Age of Fishes Museum

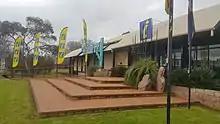

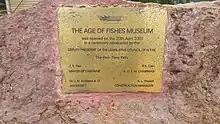

The Age of Fishes Museum is one of only two (the other one, its sister museum, is at Miguasha in Quebec, Canada) Devonian fish fossil museums in the world and is a National Heritage site due to its international scientific significance. Located in Canowindra, New South Wales, Australia, it was established in 1998. The Museum was designed by Australian architect, John Andrews. The museum houses a huge collection of Devonian fish fossils found at the Mandagery Sandstone in the Canowindra area.